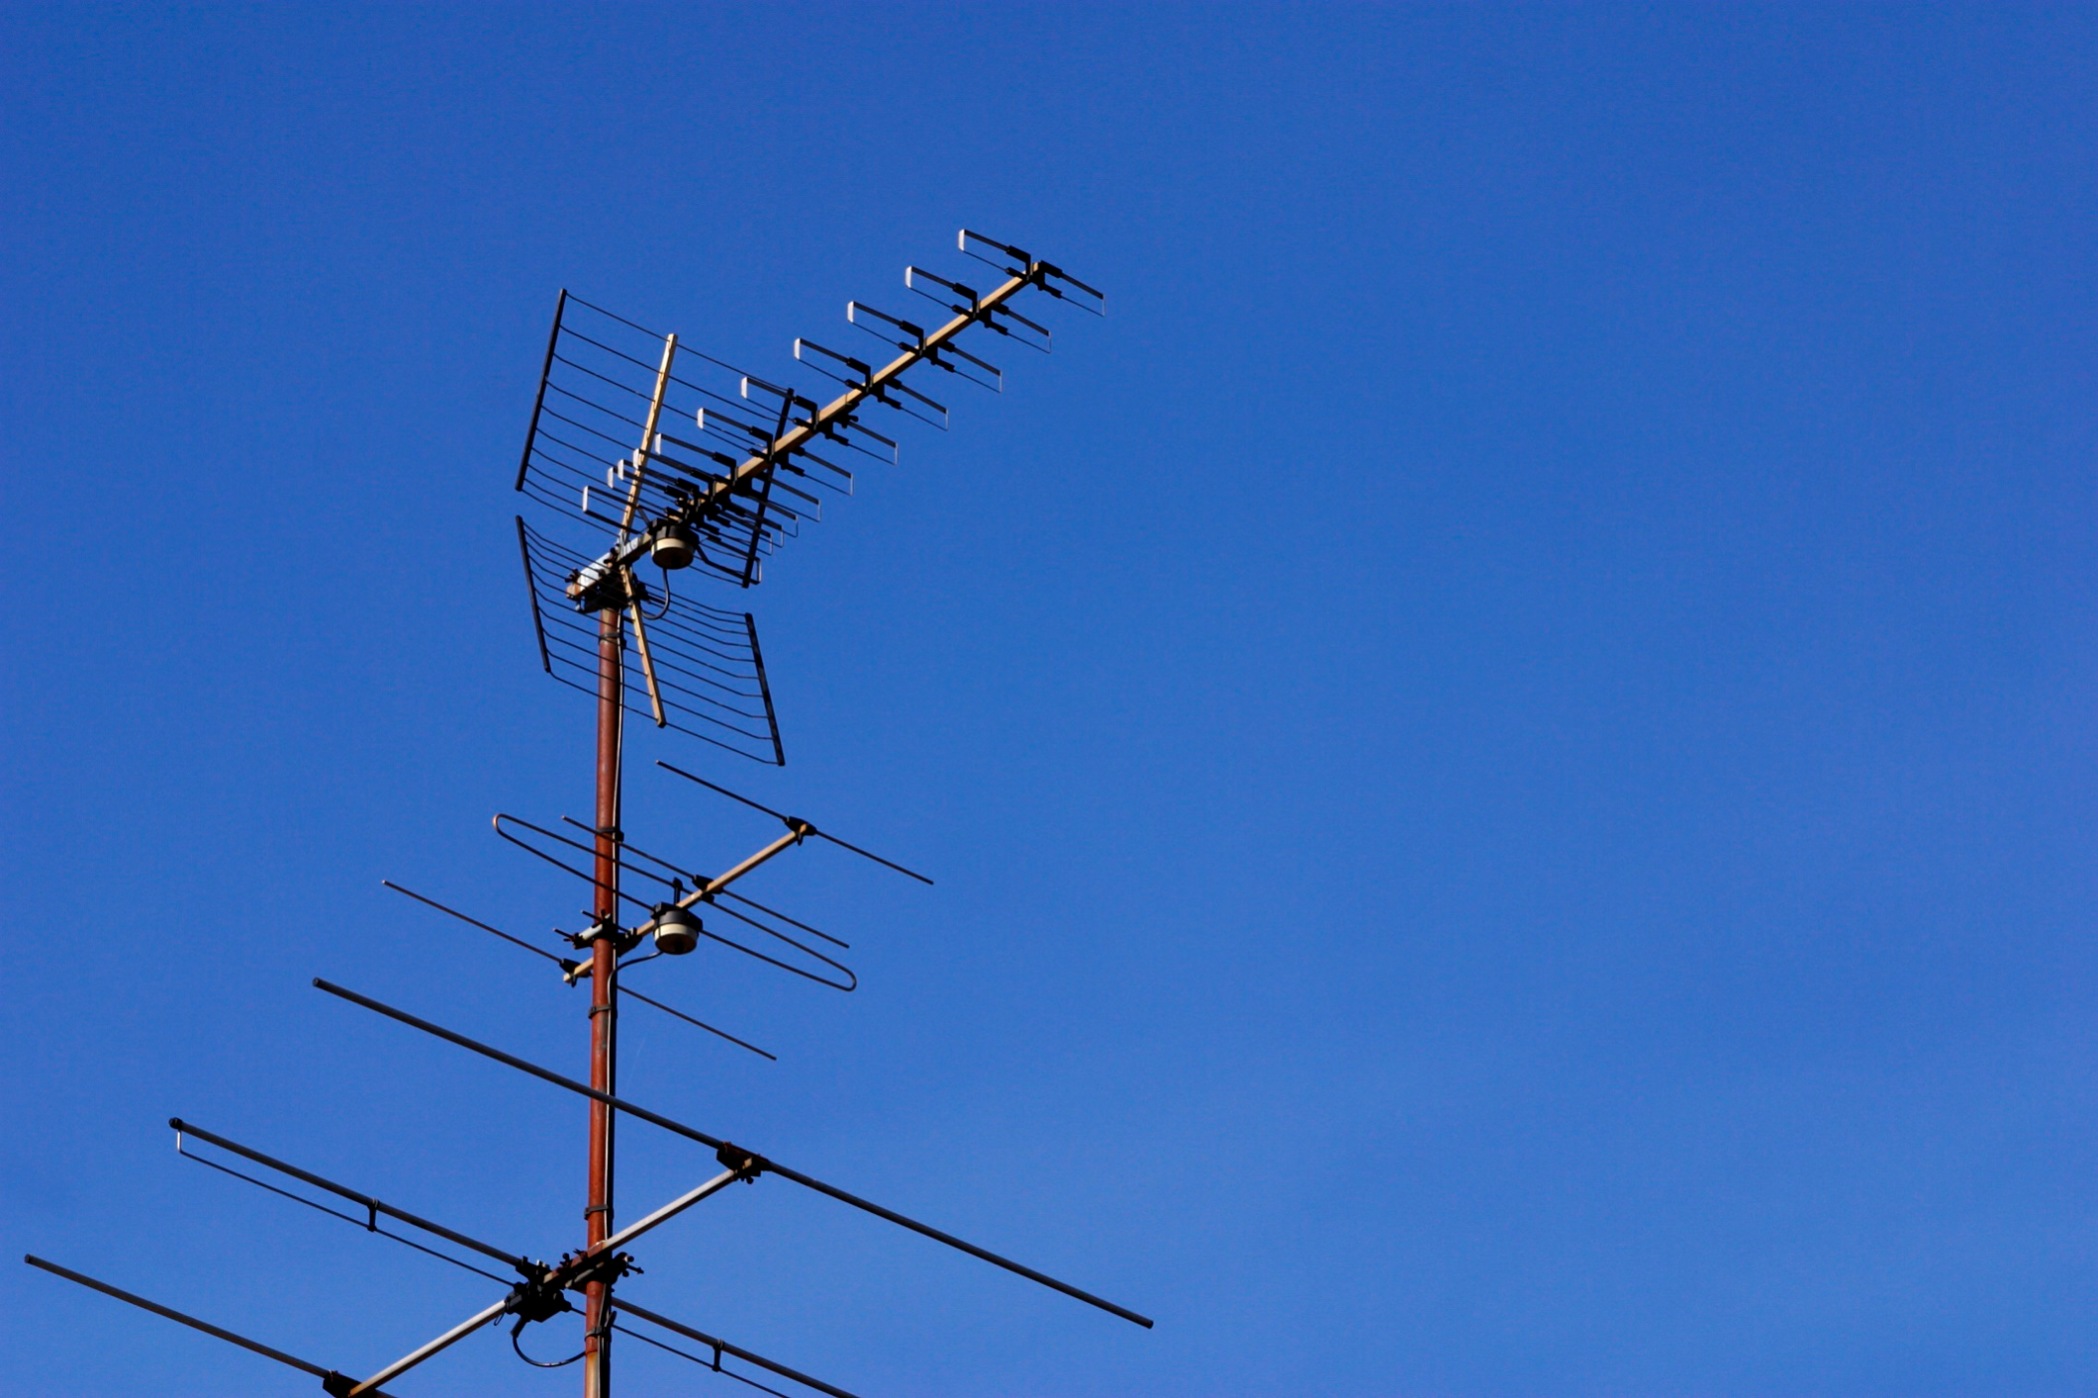
antenna, sky, television antenna, electricity, overhead power line, telecommunications engineering, parallel, public utility, electrical supply, composite material, electric blue, pole, transmitter station, wire, slope, electronics accessory, engineering